Szczecin

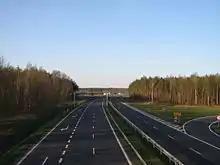
The S3 Expressway links Szczecin with its airport (at Goleniów) and Baltic ferry terminal (in Świnoujście), as well as with the major cities of Western Poland to the south – Gorzów Wielkopolski and Zielona Góra.

The local cuisine in Szczecin was mostly shaped in the mid-20th century by people who settled in the city from other parts and regions of Poland, including the former Eastern Borderlands. The most renowned dishes of the area are "pasztecik szczeciński" and "paprykarz szczeciński". Other local traditional foods and drinks include Szczecin gingerbread and beer.